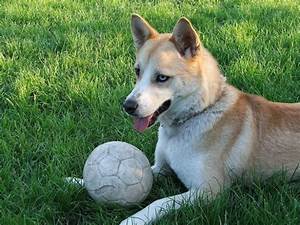
Label: dog